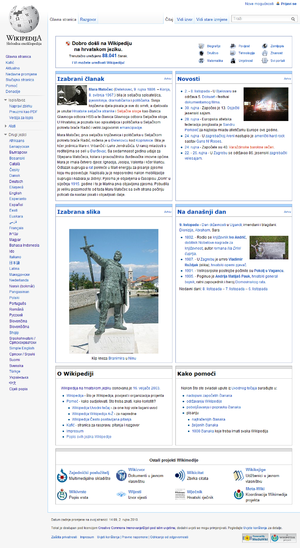
Kroatisk Wikipedia
Skærmdump af forsiden 2010
Kroatisk Wikipedia er den kroatisksprogede version af det verdensomspændende encyklopædi-projekt Wikipedia. Kroatisk Wikipedia blev lanceret 16. februar 2003.